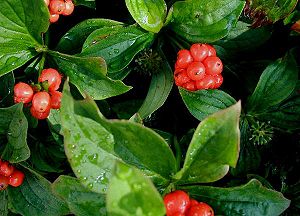
Kornel
Mange korneller har sammensatte frugter som denne